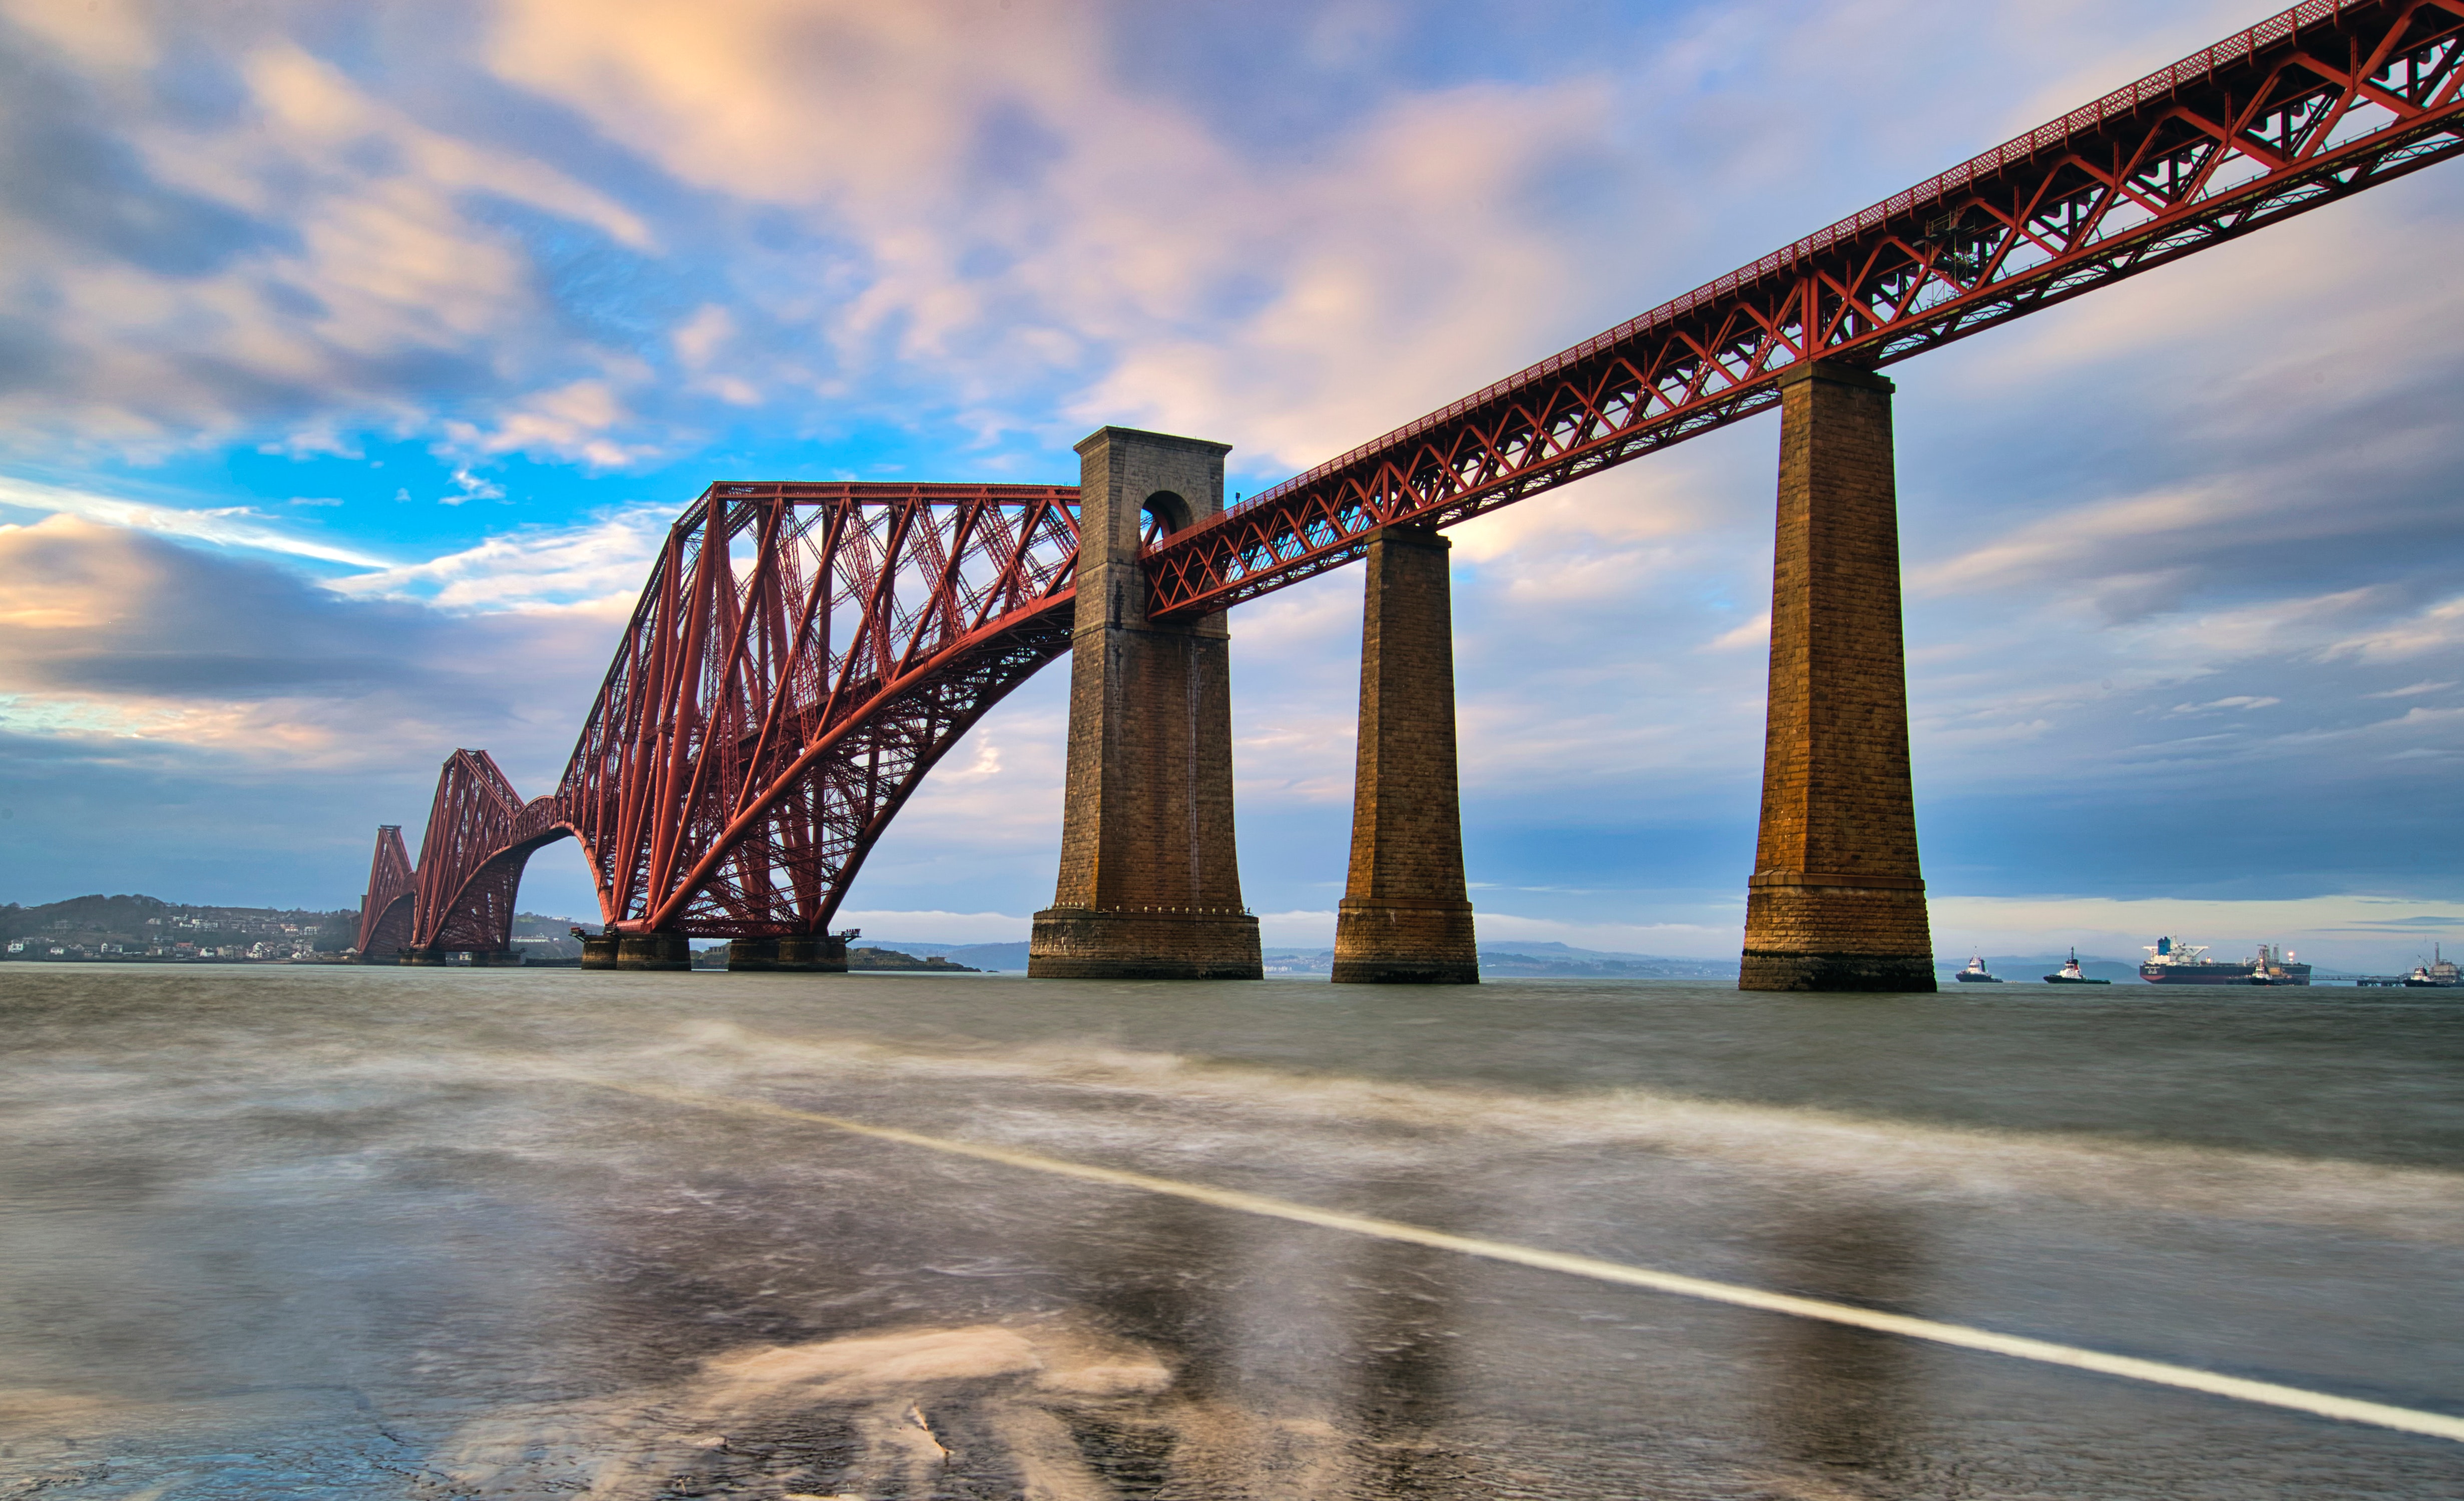
bridge, sky, water, landmark, sea, fixed link, girder bridge, rock, horizon, nonbuilding structure, ocean, cloud, cantilever bridge, coast, architecture, beam bridge, skyway, landscape, pier, reflection, box girder bridge, wave, bay